Guantian District

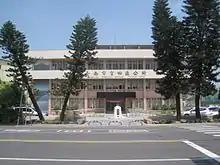
Guantian District office

Guantian District is a rural district in central Tainan, Taiwan. It is the hometown of former Taiwanese President Chen Shui-bian. It hosts a population of 20,866 residents.